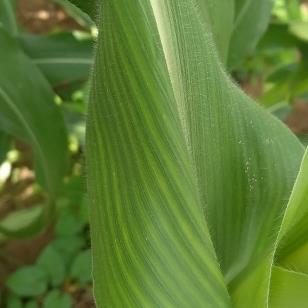
Crop: Maize
Condition: stripe-d